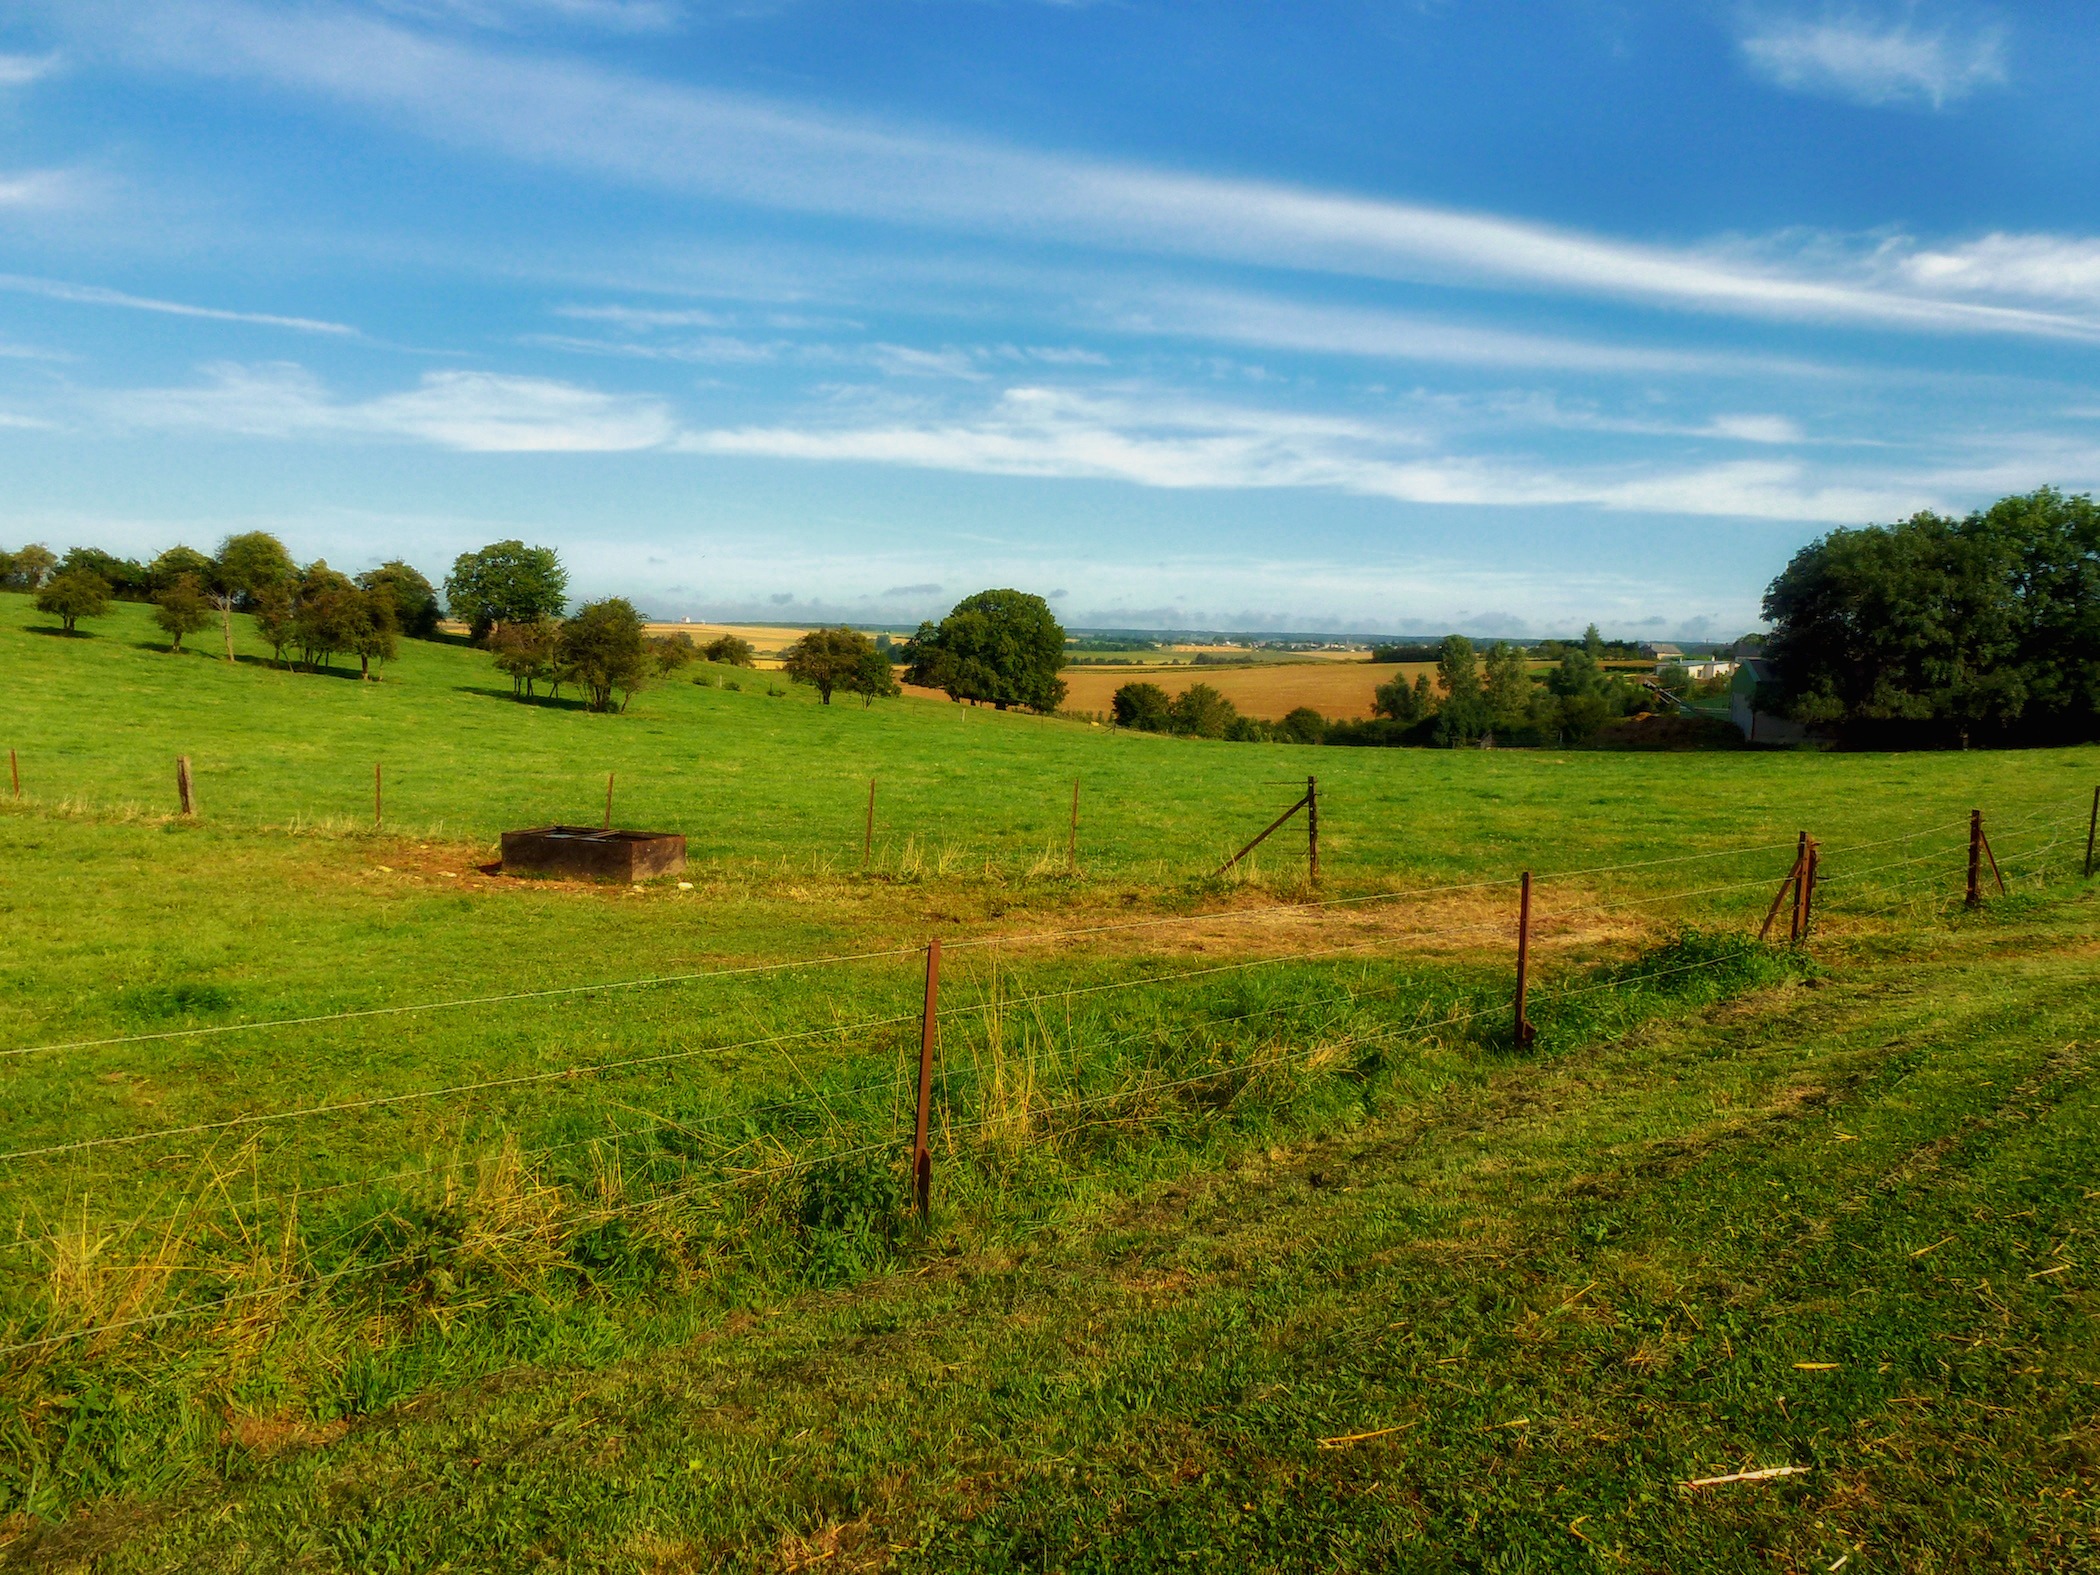
landscape, tree, nature, grass, horizon, marsh, fence, sky, field, farm, lawn, meadow, prairie, countryside, hill, country, summer, france, rural, scenic, pasture, grazing, soil, agriculture, savanna, plain, plants, trees, outside, clouds, fields, grassland, wetland, plateau, habitat, ecosystem, steppe, rural area, natural environment, geographical feature, grass family, land lot